Culture of Dorset

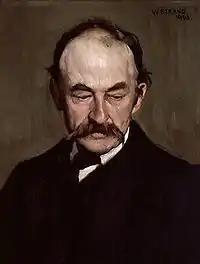
Thomas Hardy by the artist William Strang

The Bull Oak is an oak tree in a field near Lytchett Minster, inscribed with a coffin and the legend 'SC 1849'. The field belonged to a Samuel Crumpler, the SC in the inscription, who kept his bull there. In 1849, to prove the bull wasn't dangerous, Crumpler took a walk across the field and was promptly gored to death. The Remedy Oak just outside Verwood, is where King Edward VI stopped to rest while out hunting one day. At that time it was believed that an anointed king was so sacred he had the ability to cure the sick and so when the locals heard of his presence they gathered around him asking to be touched. This the king dutifully did. A third famous tree in the county is the Monmouth Ash which stood a few miles north of Bournemouth. It was beneath this tree, in a ditch, covered with ferns and bracken, that James Scott, 1st Duke of Monmouth was found, having been on the run since the Battle of Sedgemoor.